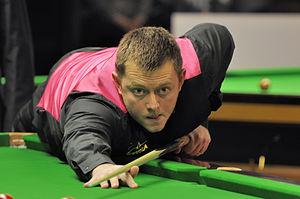
Mark Allen est un joueur de snooker nord-irlandais né le 22 février 1986 à Antrim dans le comté d'Antrim en Irlande du Nord. En tant que joueur d'attaque, Allen a réussi plus de 450 centuries en carrière. Ce chiffre assez conséquent le classe parmi ceux qui en ont réalisé le plus dans l'histoire du snooker.